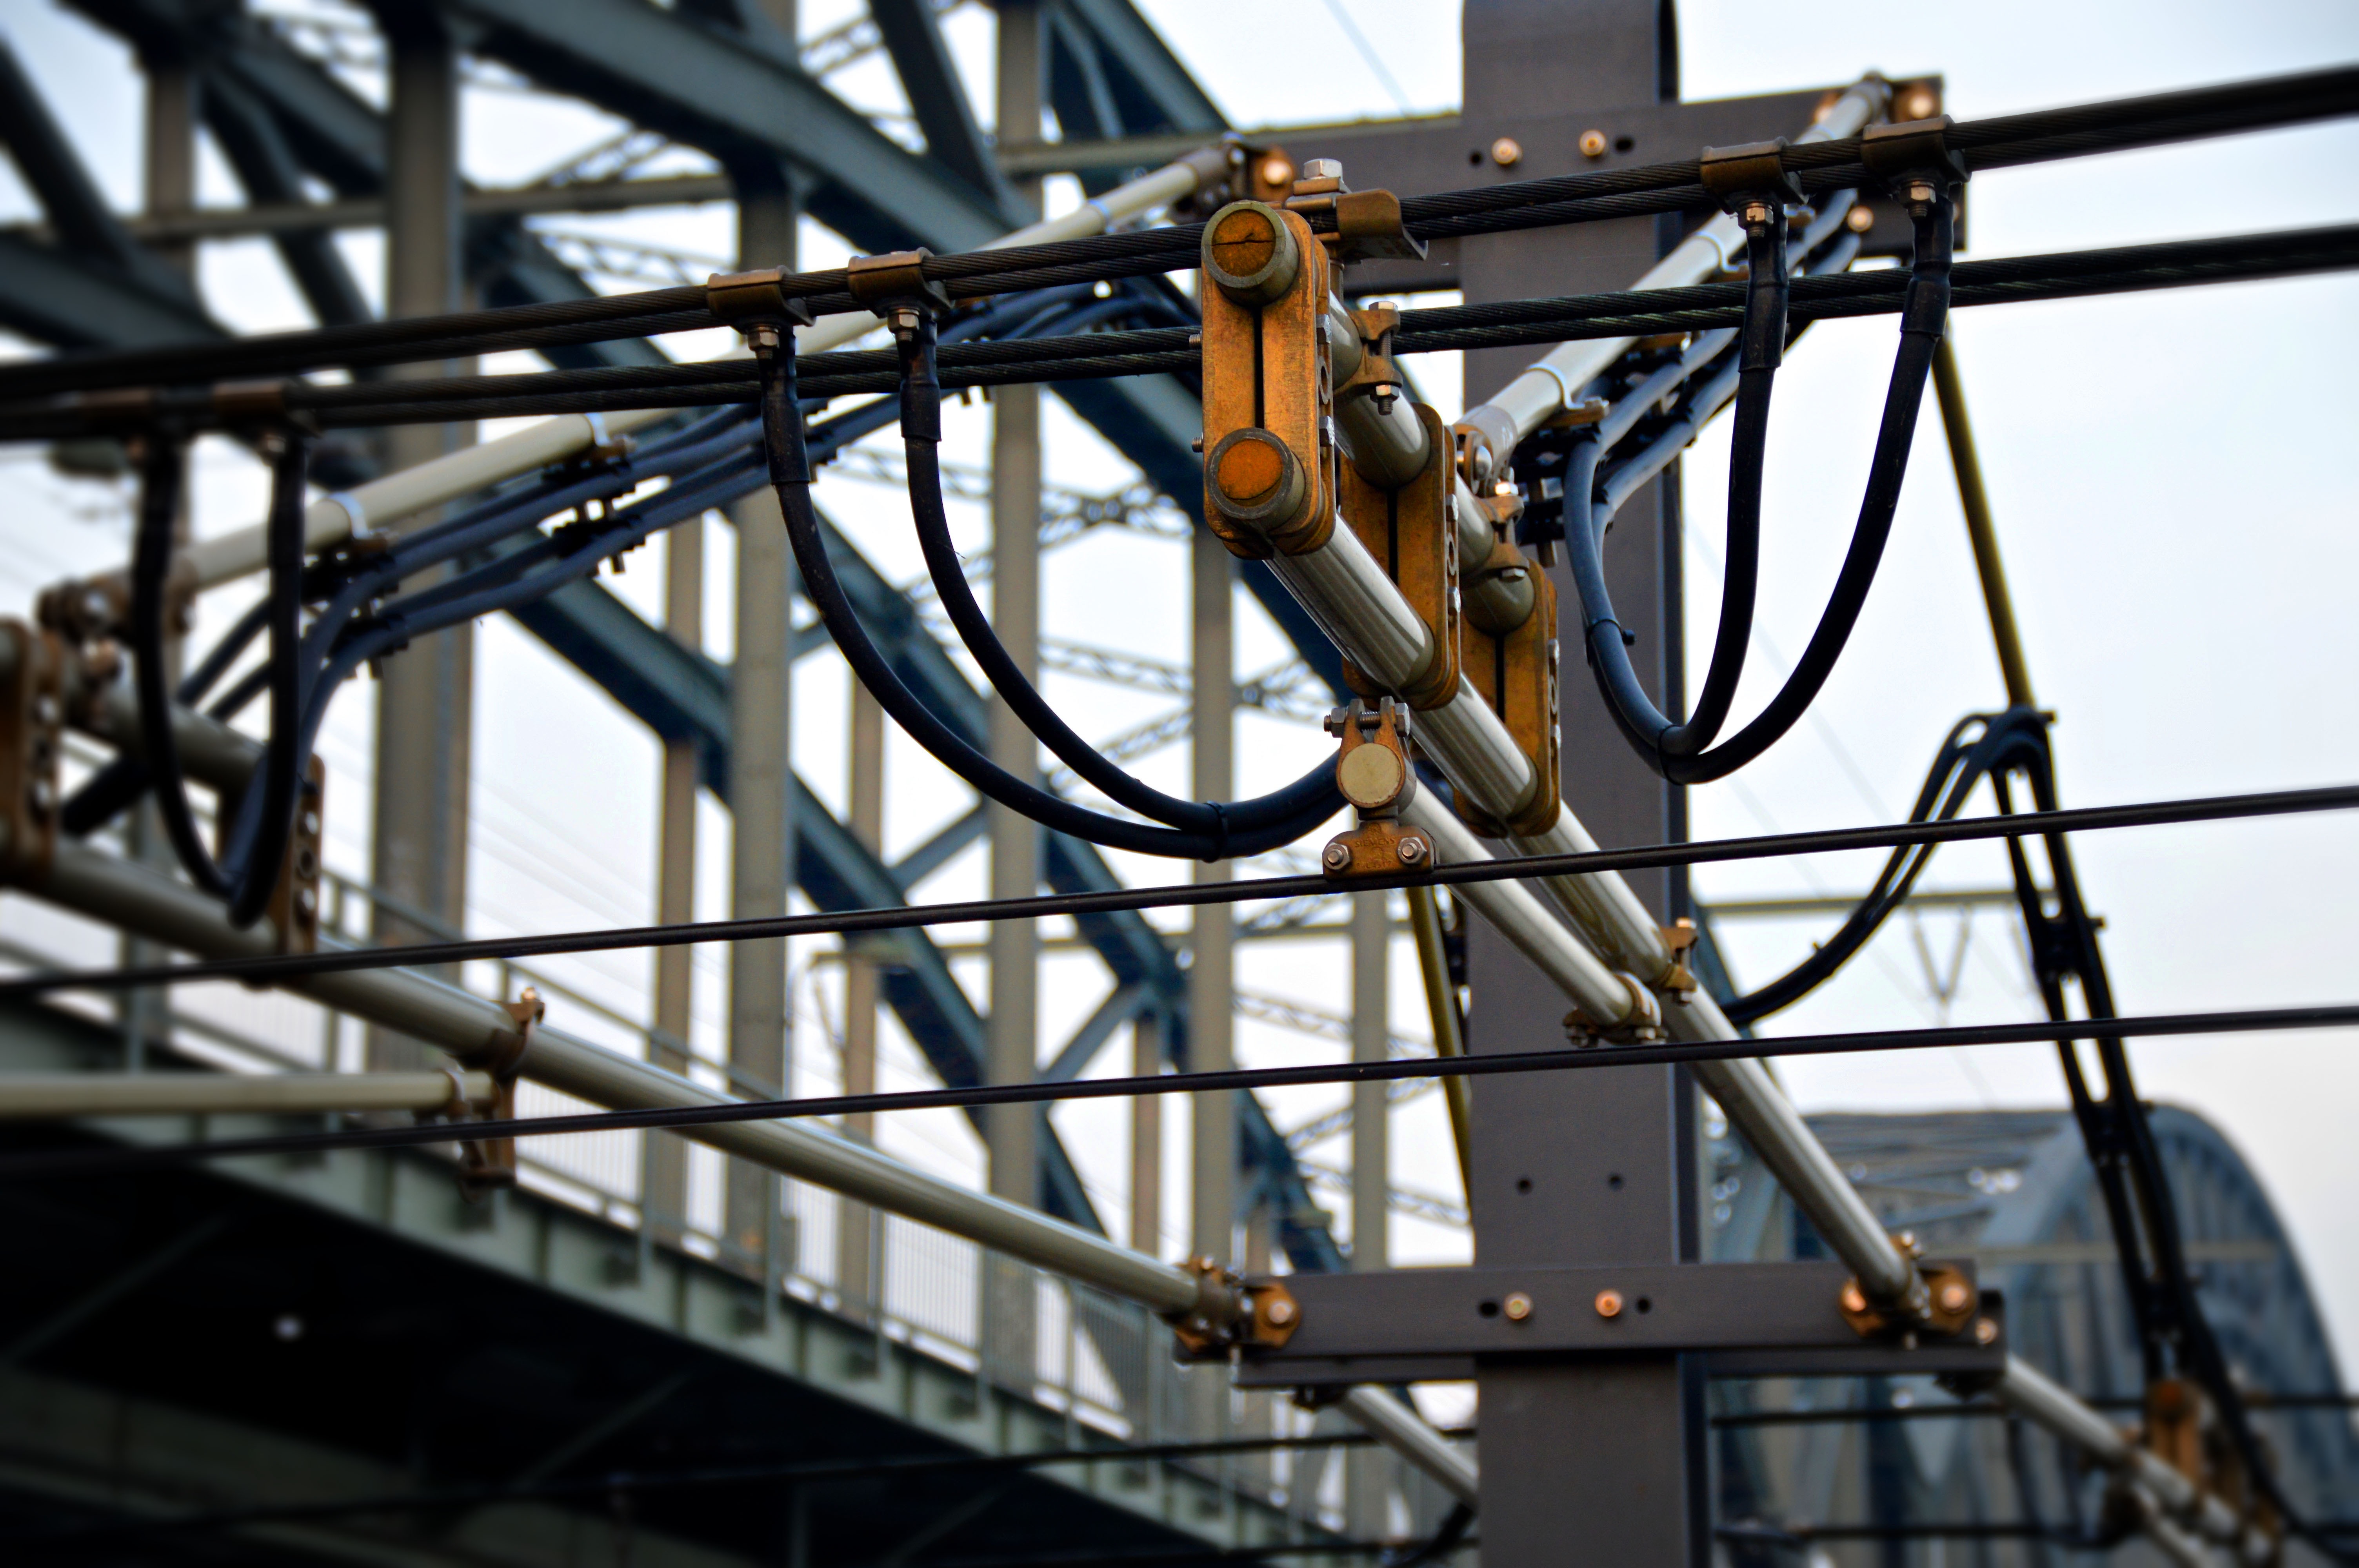
technology, bridge, train, line, vehicle, mast, industry, electricity, high voltage, iron, engineer, artfully, complexity, catenary, aberration